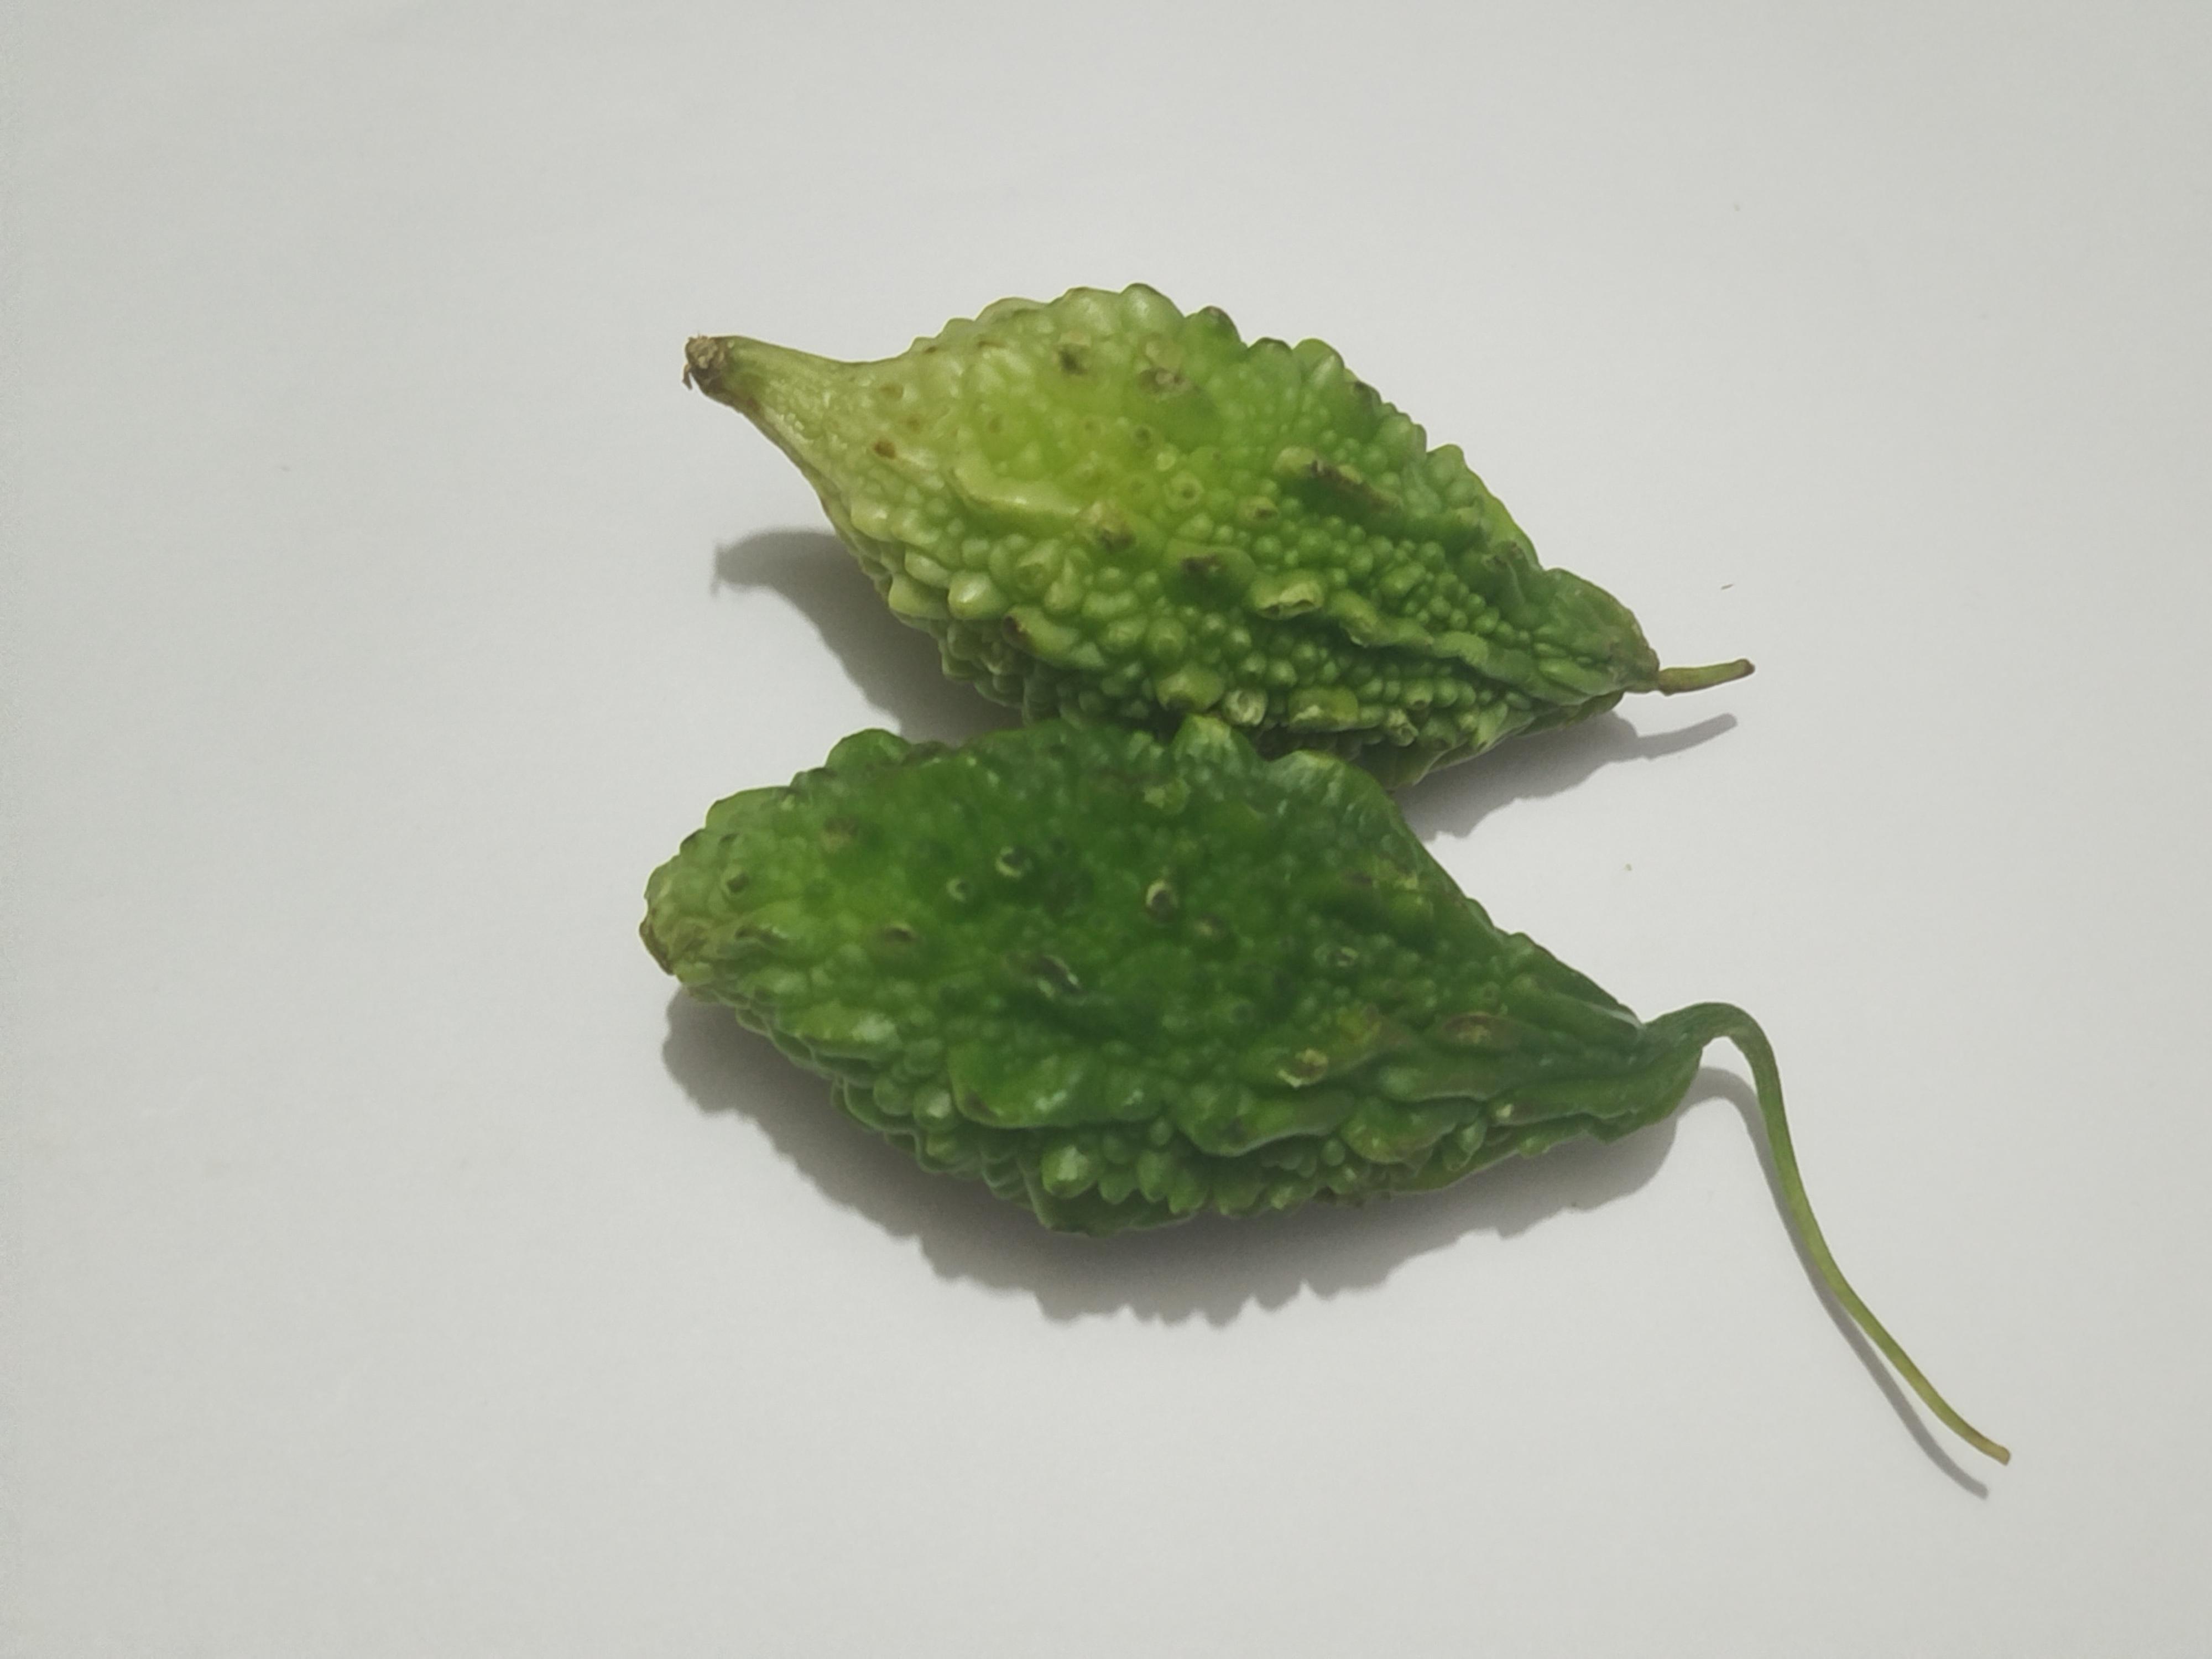
Label: Bitter melon